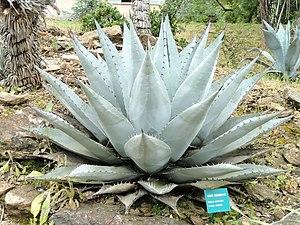
Agave est un genre de plantes de la famille des Asparagaceae. Les noms « pita », « maguey » ou « cabuya » leur sont aussi attribués.